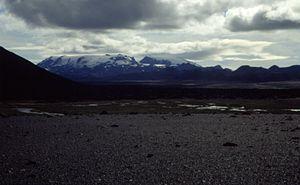
Les Kverkfjöll, toponyme islandais signifiant littéralement en français « les montagnes de la gorge », sont situées dans le centre de l'Islande et au bord septentrional du Vatnajökull. Elles se trouvent entre le Vatnajökull et une autre montagne, les Dyngjufjöll. Les Kverkjöll sont encore des volcans actifs. Il y avait plusieurs éruptions et des inondations catastrophiques par des torrents glaciaires dans les années 1720.